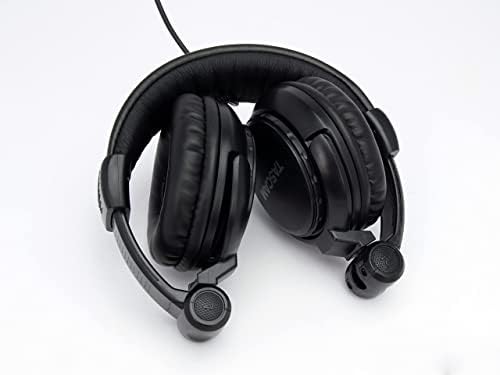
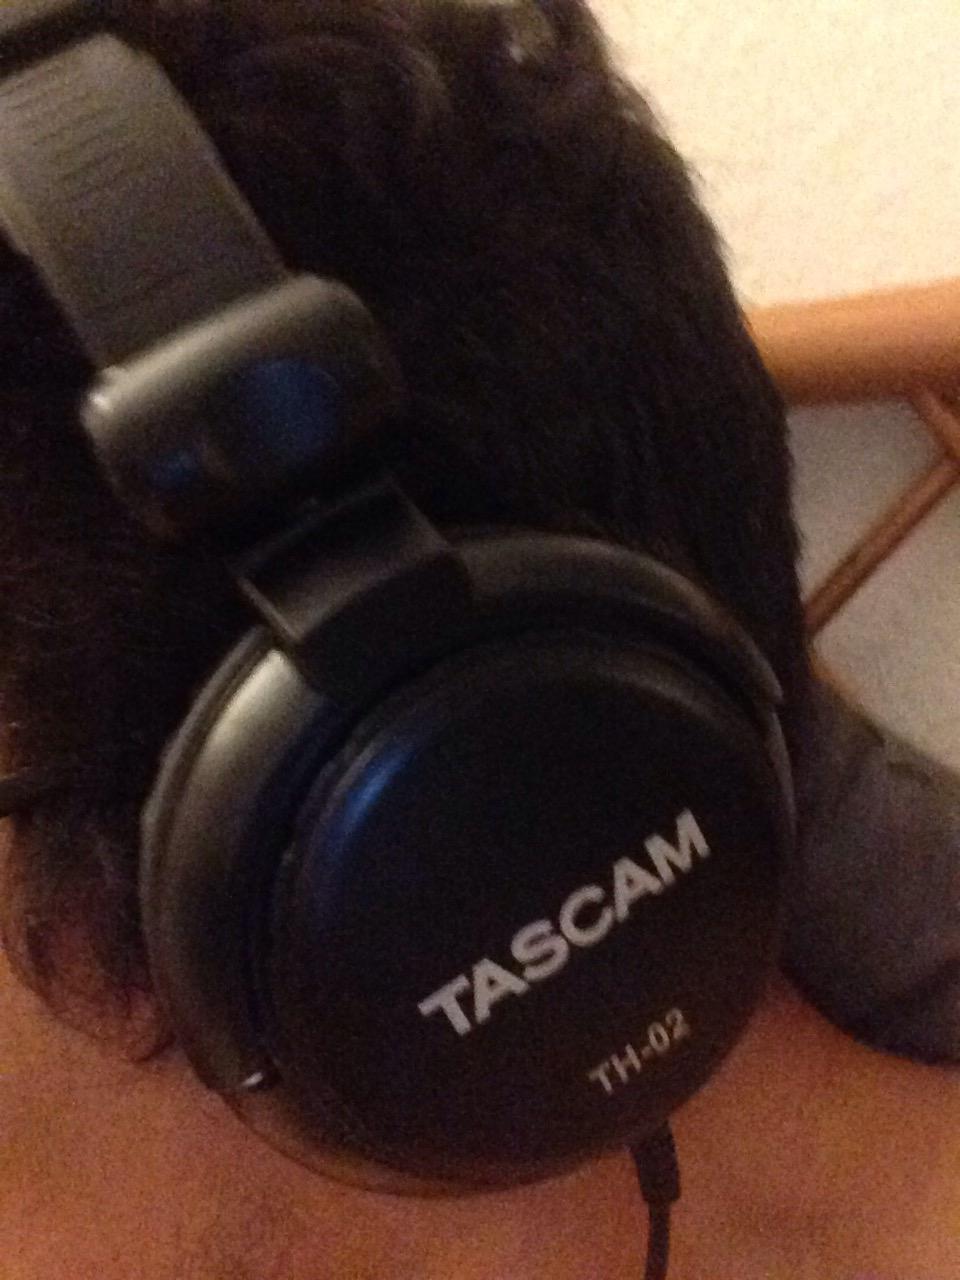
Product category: headphones
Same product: yes